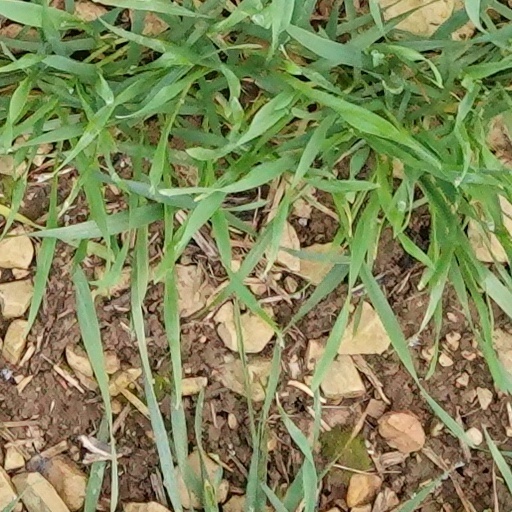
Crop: wheat